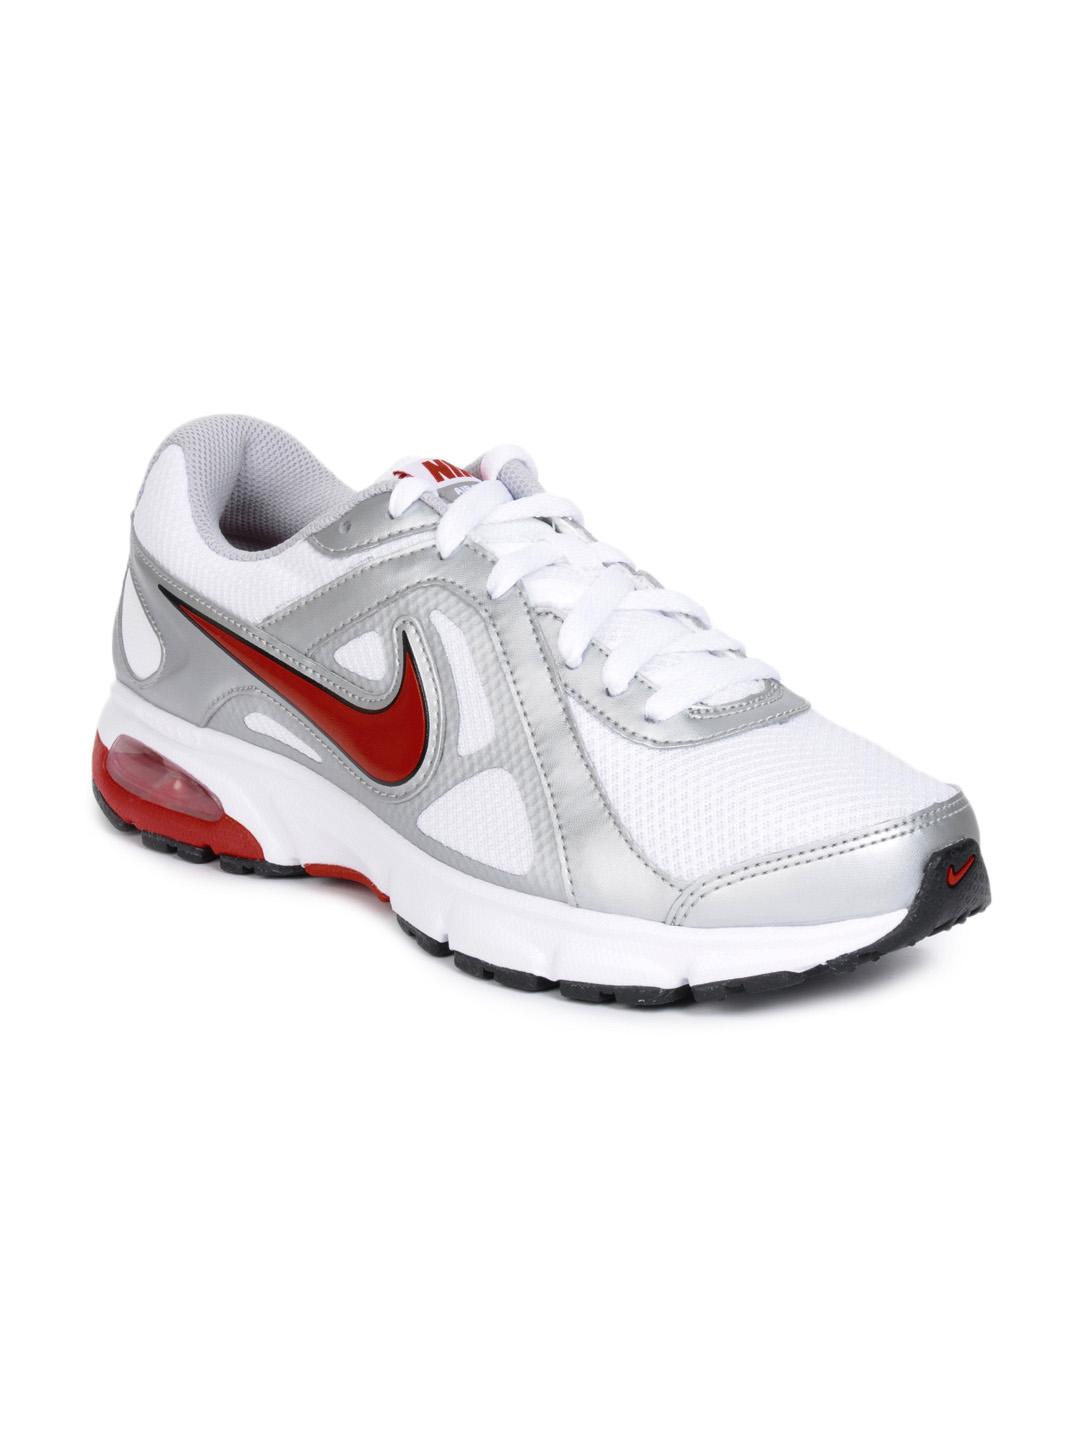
Nike Men White Air Dictate Sports Shoes
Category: Footwear / Shoes / Sports Shoes
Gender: Men
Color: White
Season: Summer 2012
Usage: Sports